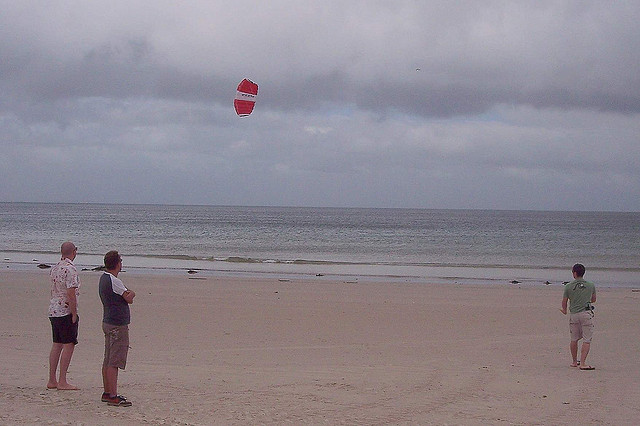
user: Given an image and a question. Answer the question in a short answer. Question: What flag does the kite colors represent? Short Answer:
assistant: canada